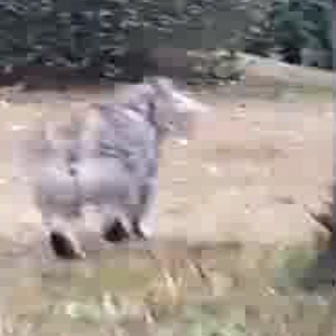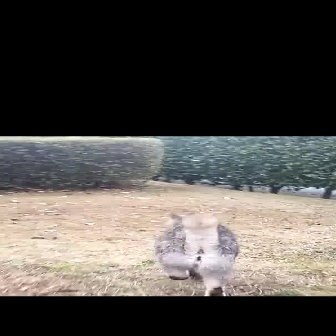
  Please identify the target specified by the bounding box [14,71,202,258] in the first image and locate it in the second image. Return the coordinates in [x_min,y_min,x_max,y_max] format.
Answer: [153,210,238,296]